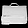
Label: Bag